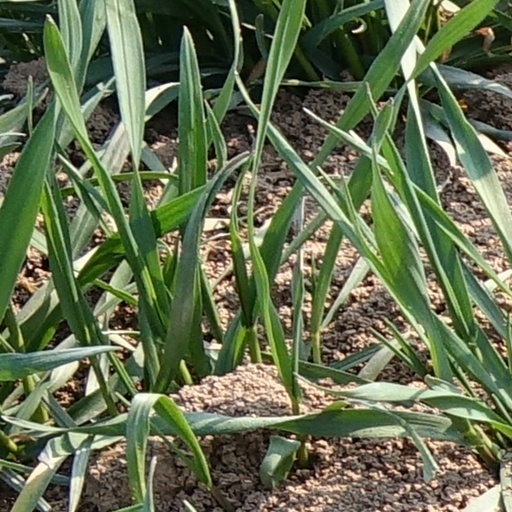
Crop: wheat